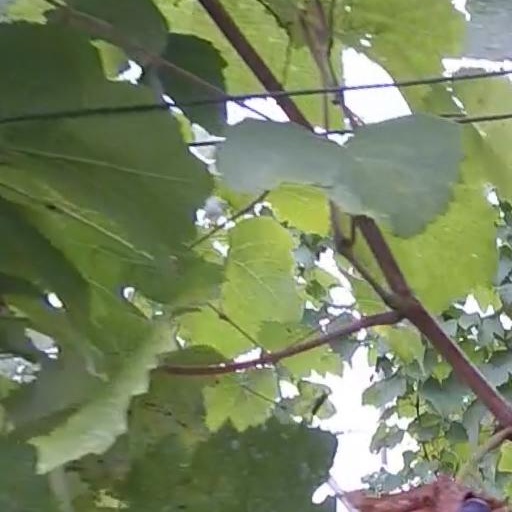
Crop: grape